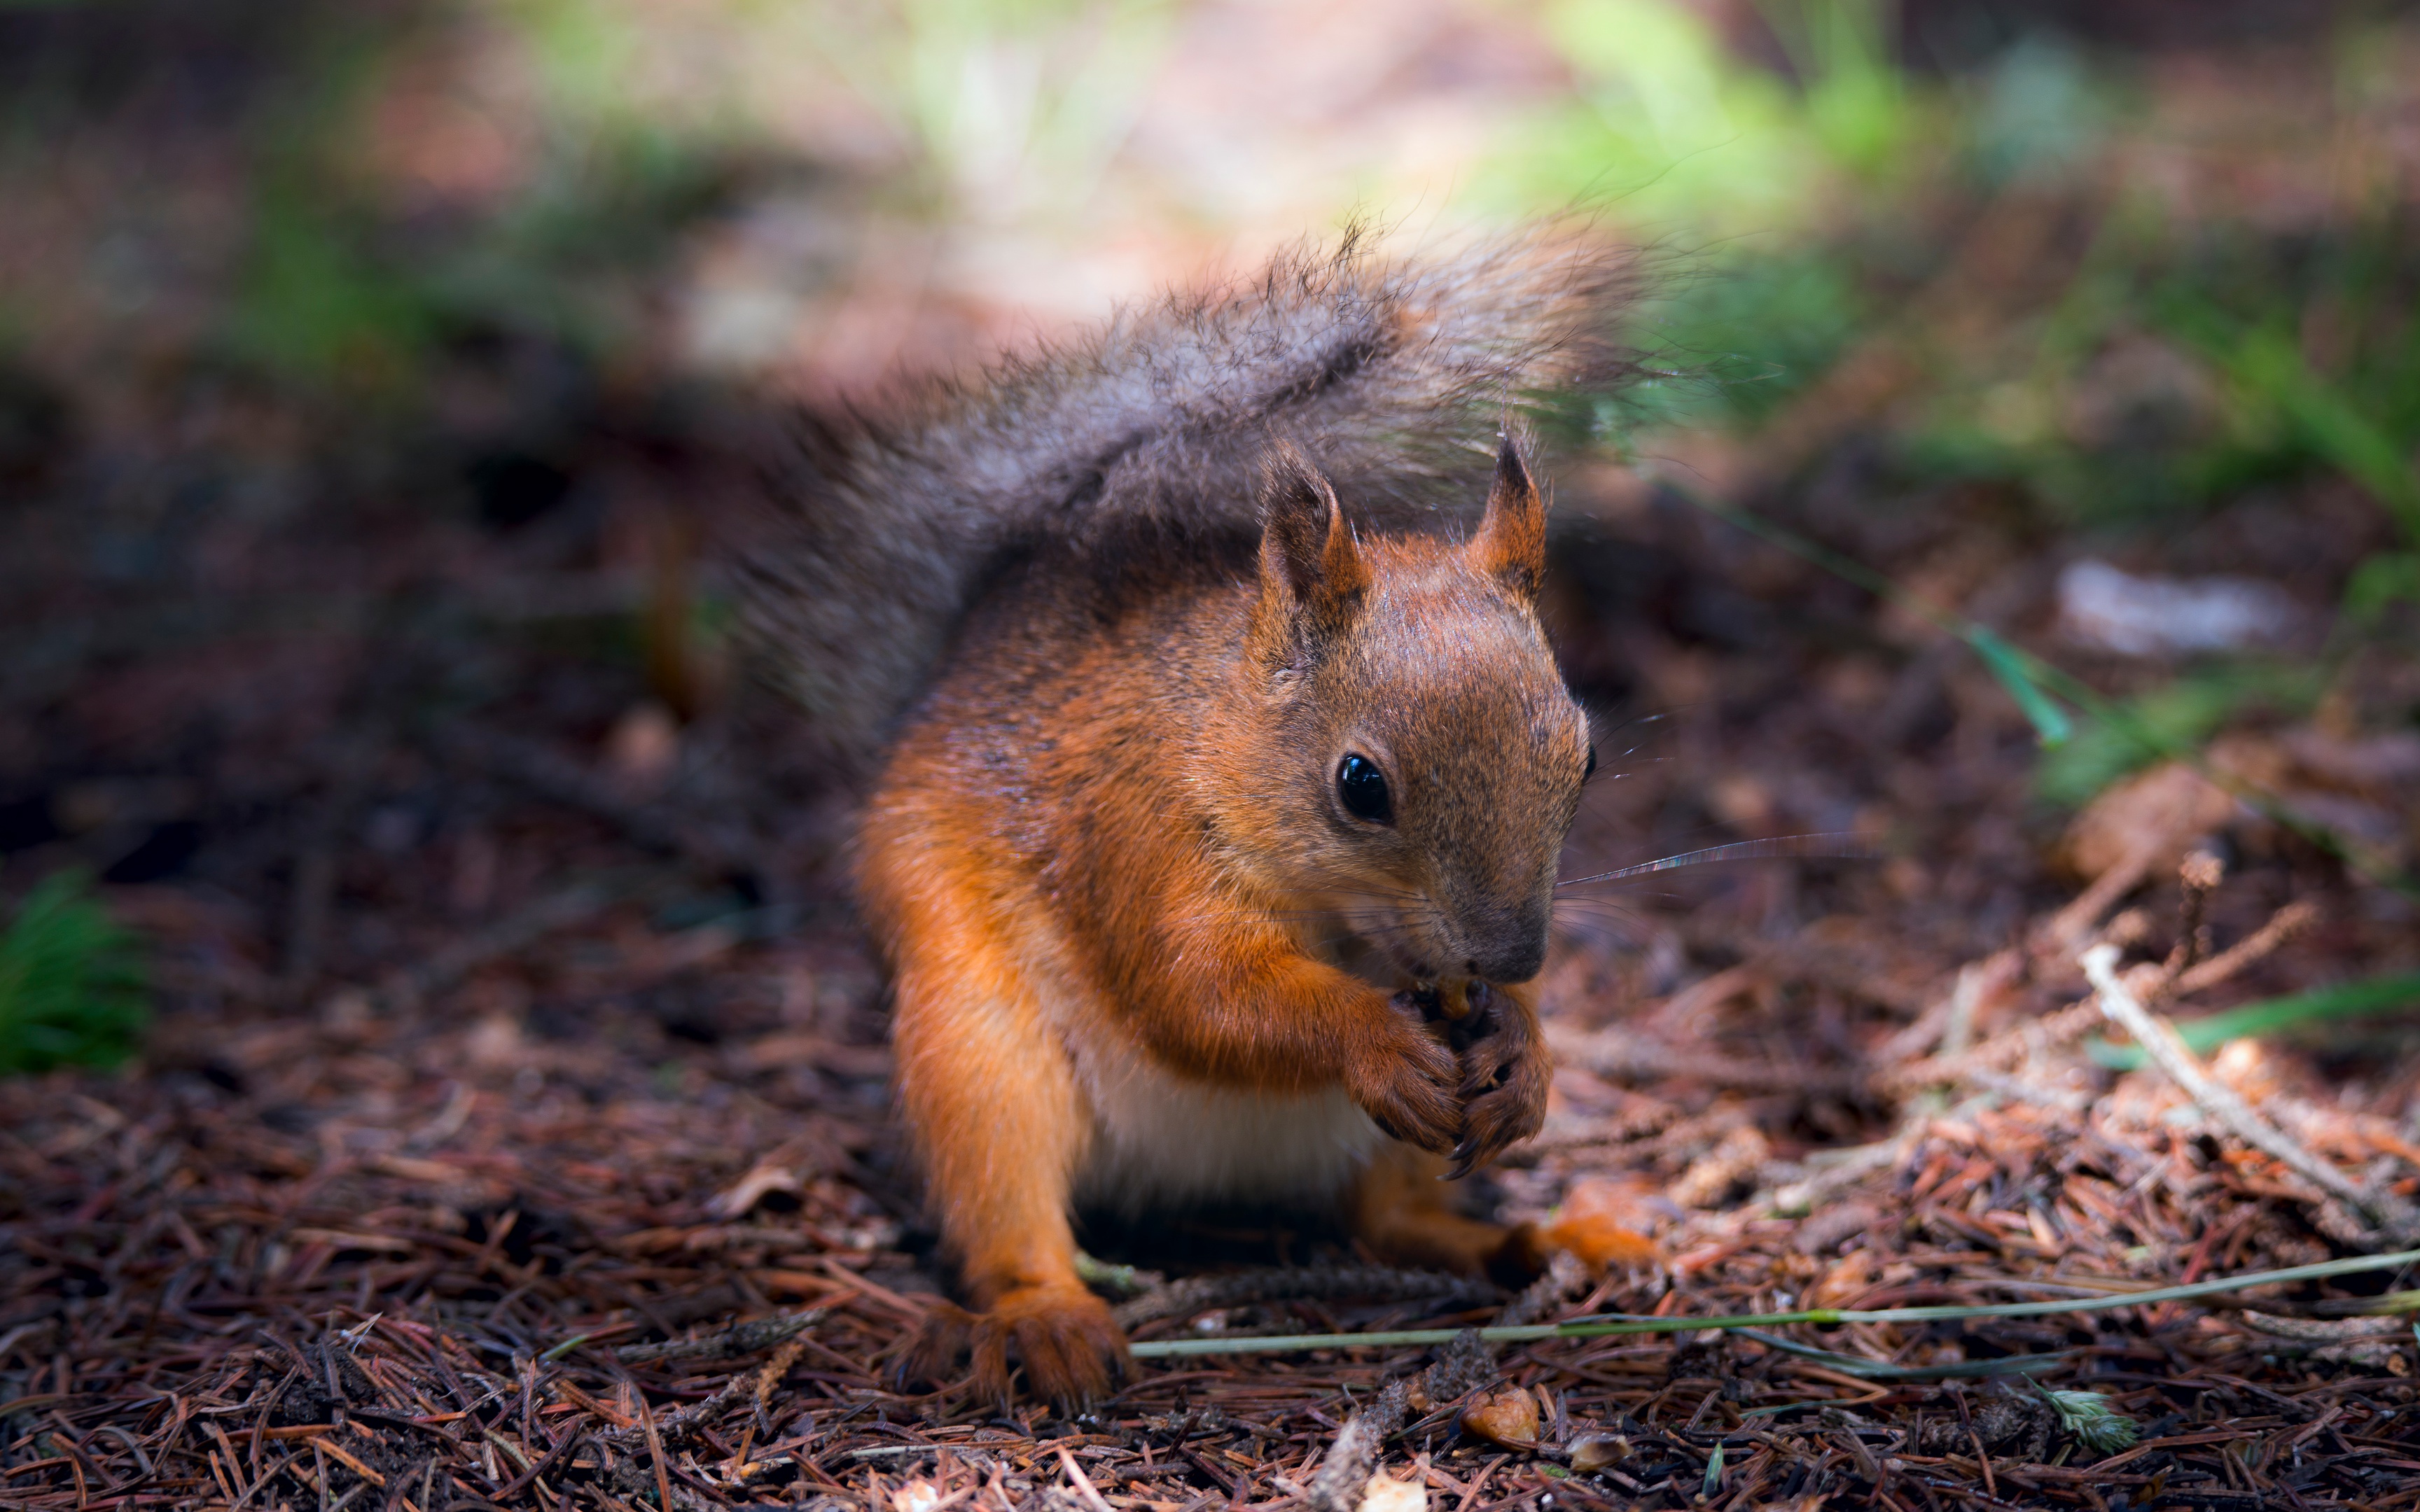
nature, wildlife, autumn, mammal, squirrel, rodent, fauna, whiskers, vertebrate, chipmunk, fox squirrel